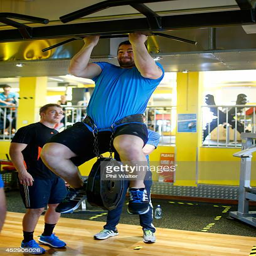
rugby player trains on during a gym session